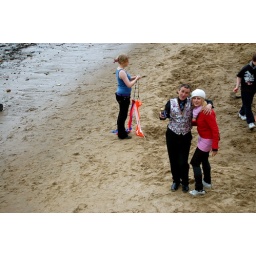
Dirty Beach building the world's biggest sand sofa on on the southern banks of the Thames, near Gabriel's Wharf.